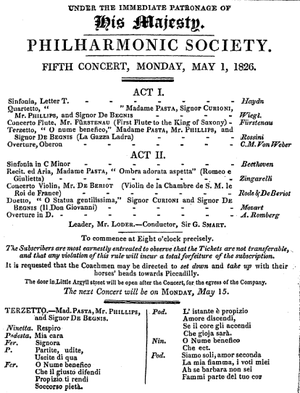
Le Hanover Square Rooms ou Queen's Concert Rooms était un ensemble de salles principalement utilisées pour des concerts musicaux, située au coin de Hanover Square, à Londres, créés par l’impresario Giovanni Gallini en partenariat avec Johann Christian Bach et Karl Friedrich Abel, en 1774.